Alex McKenna

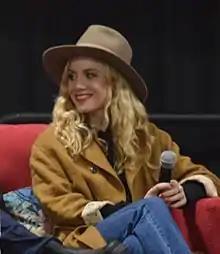
McKenna in 2019

Alex McKenna is an American actress and voice-over artist. She gained fame by playing Petunia Stupid in "The Stupids" (1996) and Mickey Apple in "You Wish" (1997). She resumed her acting career with guest appearances in The CW hit teen drama series "90210" in 2010. In 2012, she had recurring appearances in the television series, including "Dallas", "Guys with Kids" and "Two and a Half Men". McKenna is also known for her role as Sadie Adler in the video game "Red Dead Redemption 2" (2018).